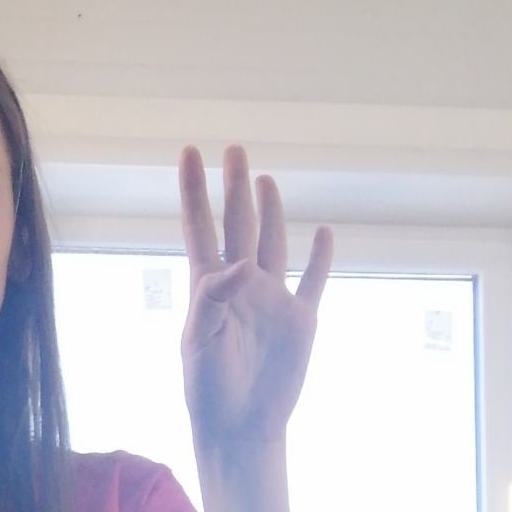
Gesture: four